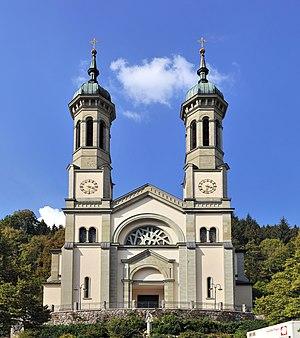
L'église Saint Jean Baptiste de Todtnau.